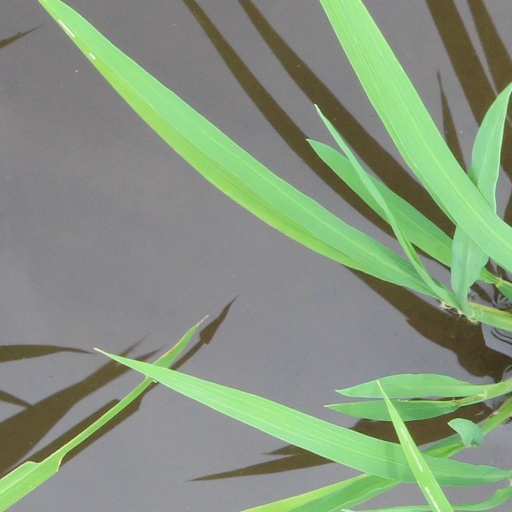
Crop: rice